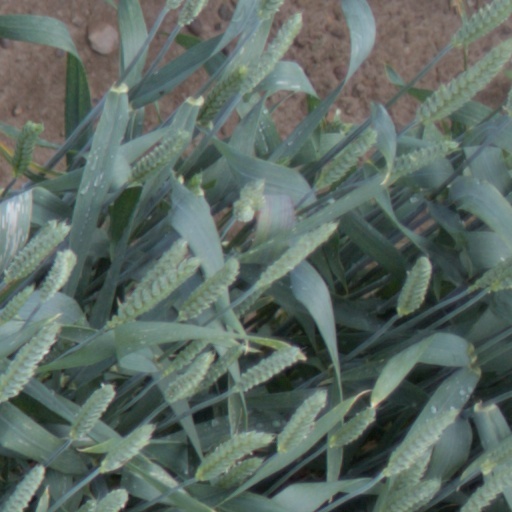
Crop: wheat